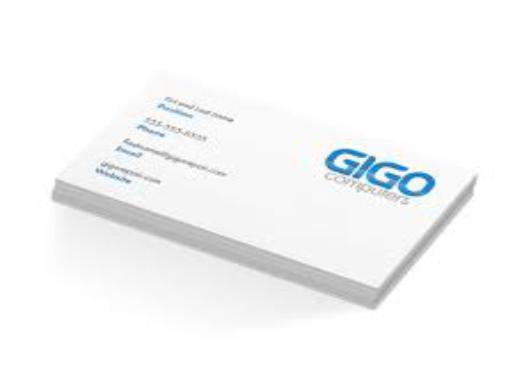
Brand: gigo
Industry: Clothes